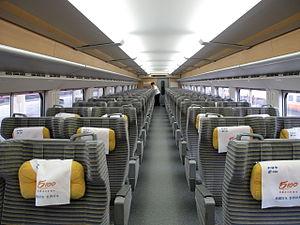
Hexie, également connu sous le nom de CRH Hexie Hao, est une série de trains à grande vitesse exploités par China Railway sous la marque China Railway High-speed.